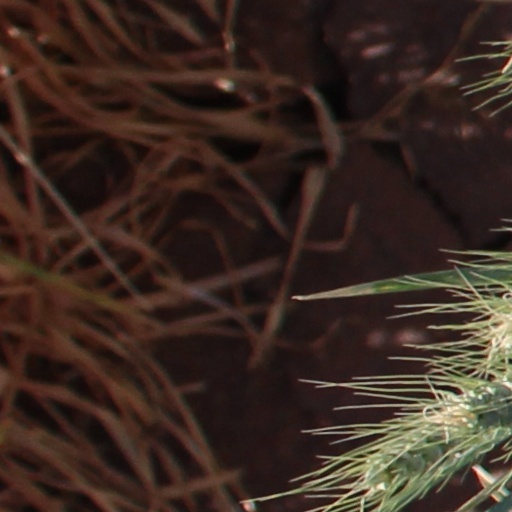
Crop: wheat